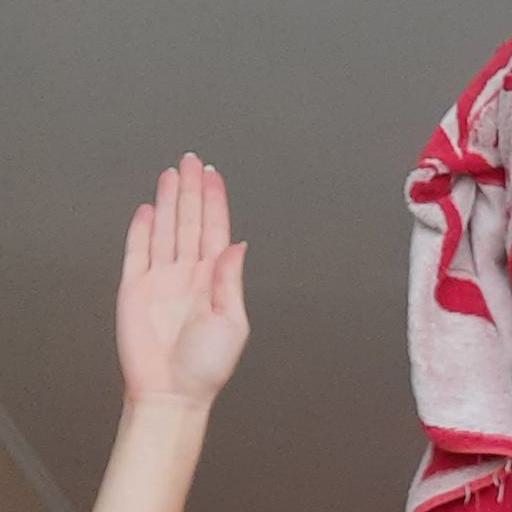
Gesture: stop